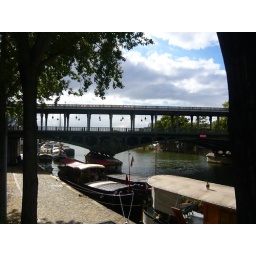
Boats on Seine in front of Bir Hakeim. The metro traverses the river above the pedestrian and car section.